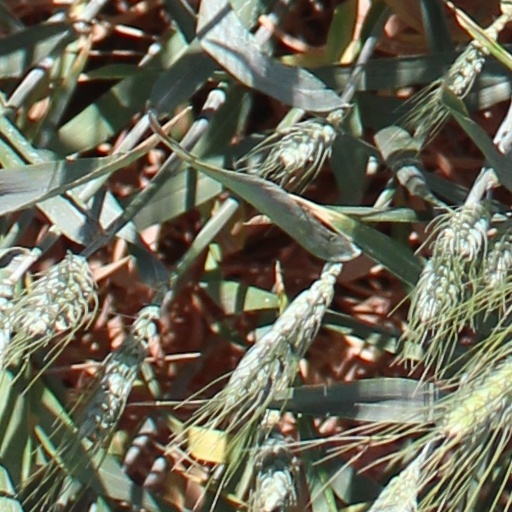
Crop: wheat